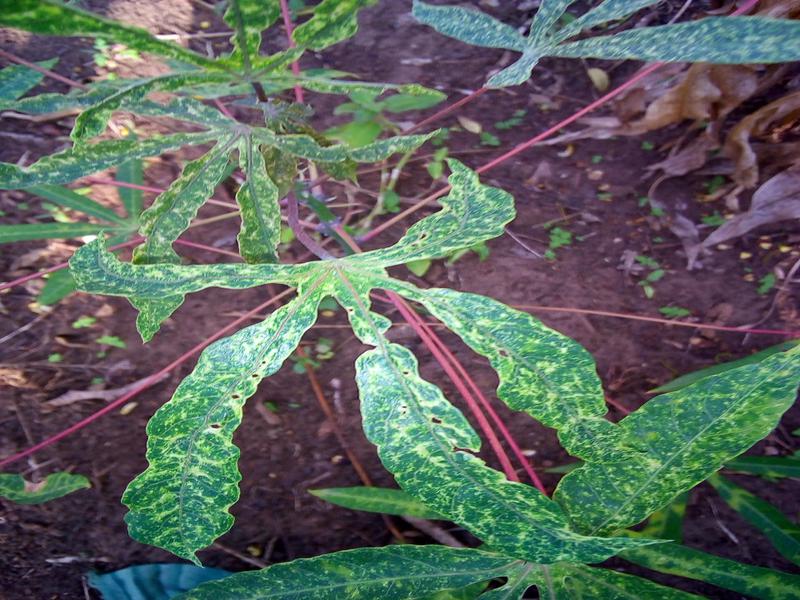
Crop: cassava
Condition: green_mottle